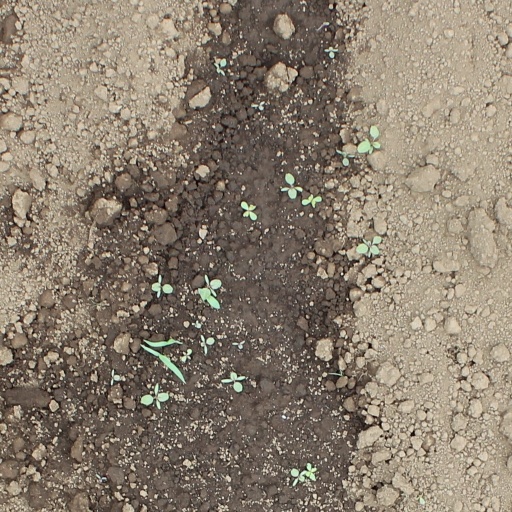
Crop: soybean